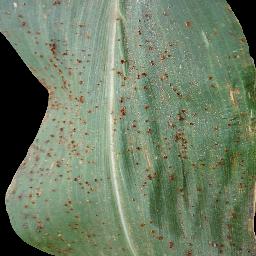
Label: Corn___Common_rust